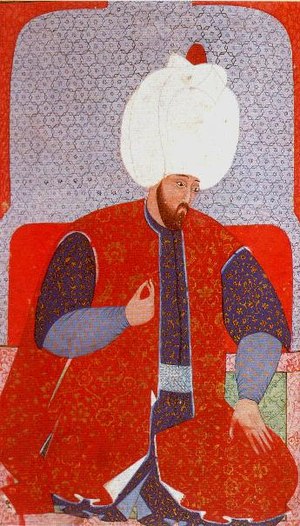
Süleyman 1.
Den unge Süleyman 1. Samtidigt maleri.
Süleyman 1. Süleyman var den tiende og længstregerende sultan fra 1520 til 1566 i Osmannerriget. Han er kendt i den vestlige verden som Süleyman den Prægtige og i Mellemøsten som Lovgiveren, Kanuni; arabisk: القانونى, al‐Qānūnī pga. hans fuldstændige rekonstruktion af det osmanniske retssystem. Først og fremmest inden for finans-, skatte- og jordlovgivning og baseret på sædvaneret og med sigte på at udfylde huller i Sharias bestemmelser.